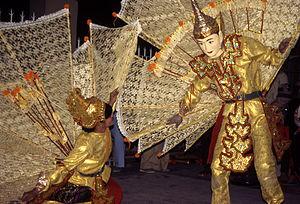
Les Shan, également appelés Dai ou Thai Yai, sont un group ethnique de langue Tai de l'Asie du Sud-Est. Ils forment la plus grande minorité ethnique de Birmanie. Bien qu'il n'existe pas de recensement fiable en Birmanie depuis 1935, il y a environ 4–6 millions de Shan soit 10% de la population totale. Le CIA Factbook estime qu'ils sont cinq millions en Birmanie. Les autres Shan se répartissent en Inde, en Chine, en Thaïlande, au Laos et au Vietnam.